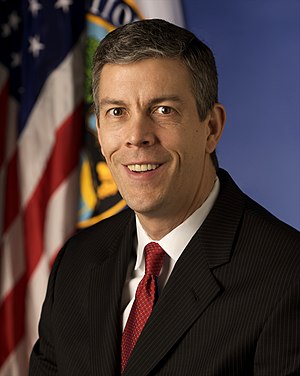
Arne Duncan
Arne Duncan er en amerikansk sociolog og politiker, der siden 21. januar 2009 har fungeret som USA's undervisningsminister under præsident Barack Obama.